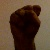
The image shows a hand gesture representing the letter 'S' in Indian Sign Language.